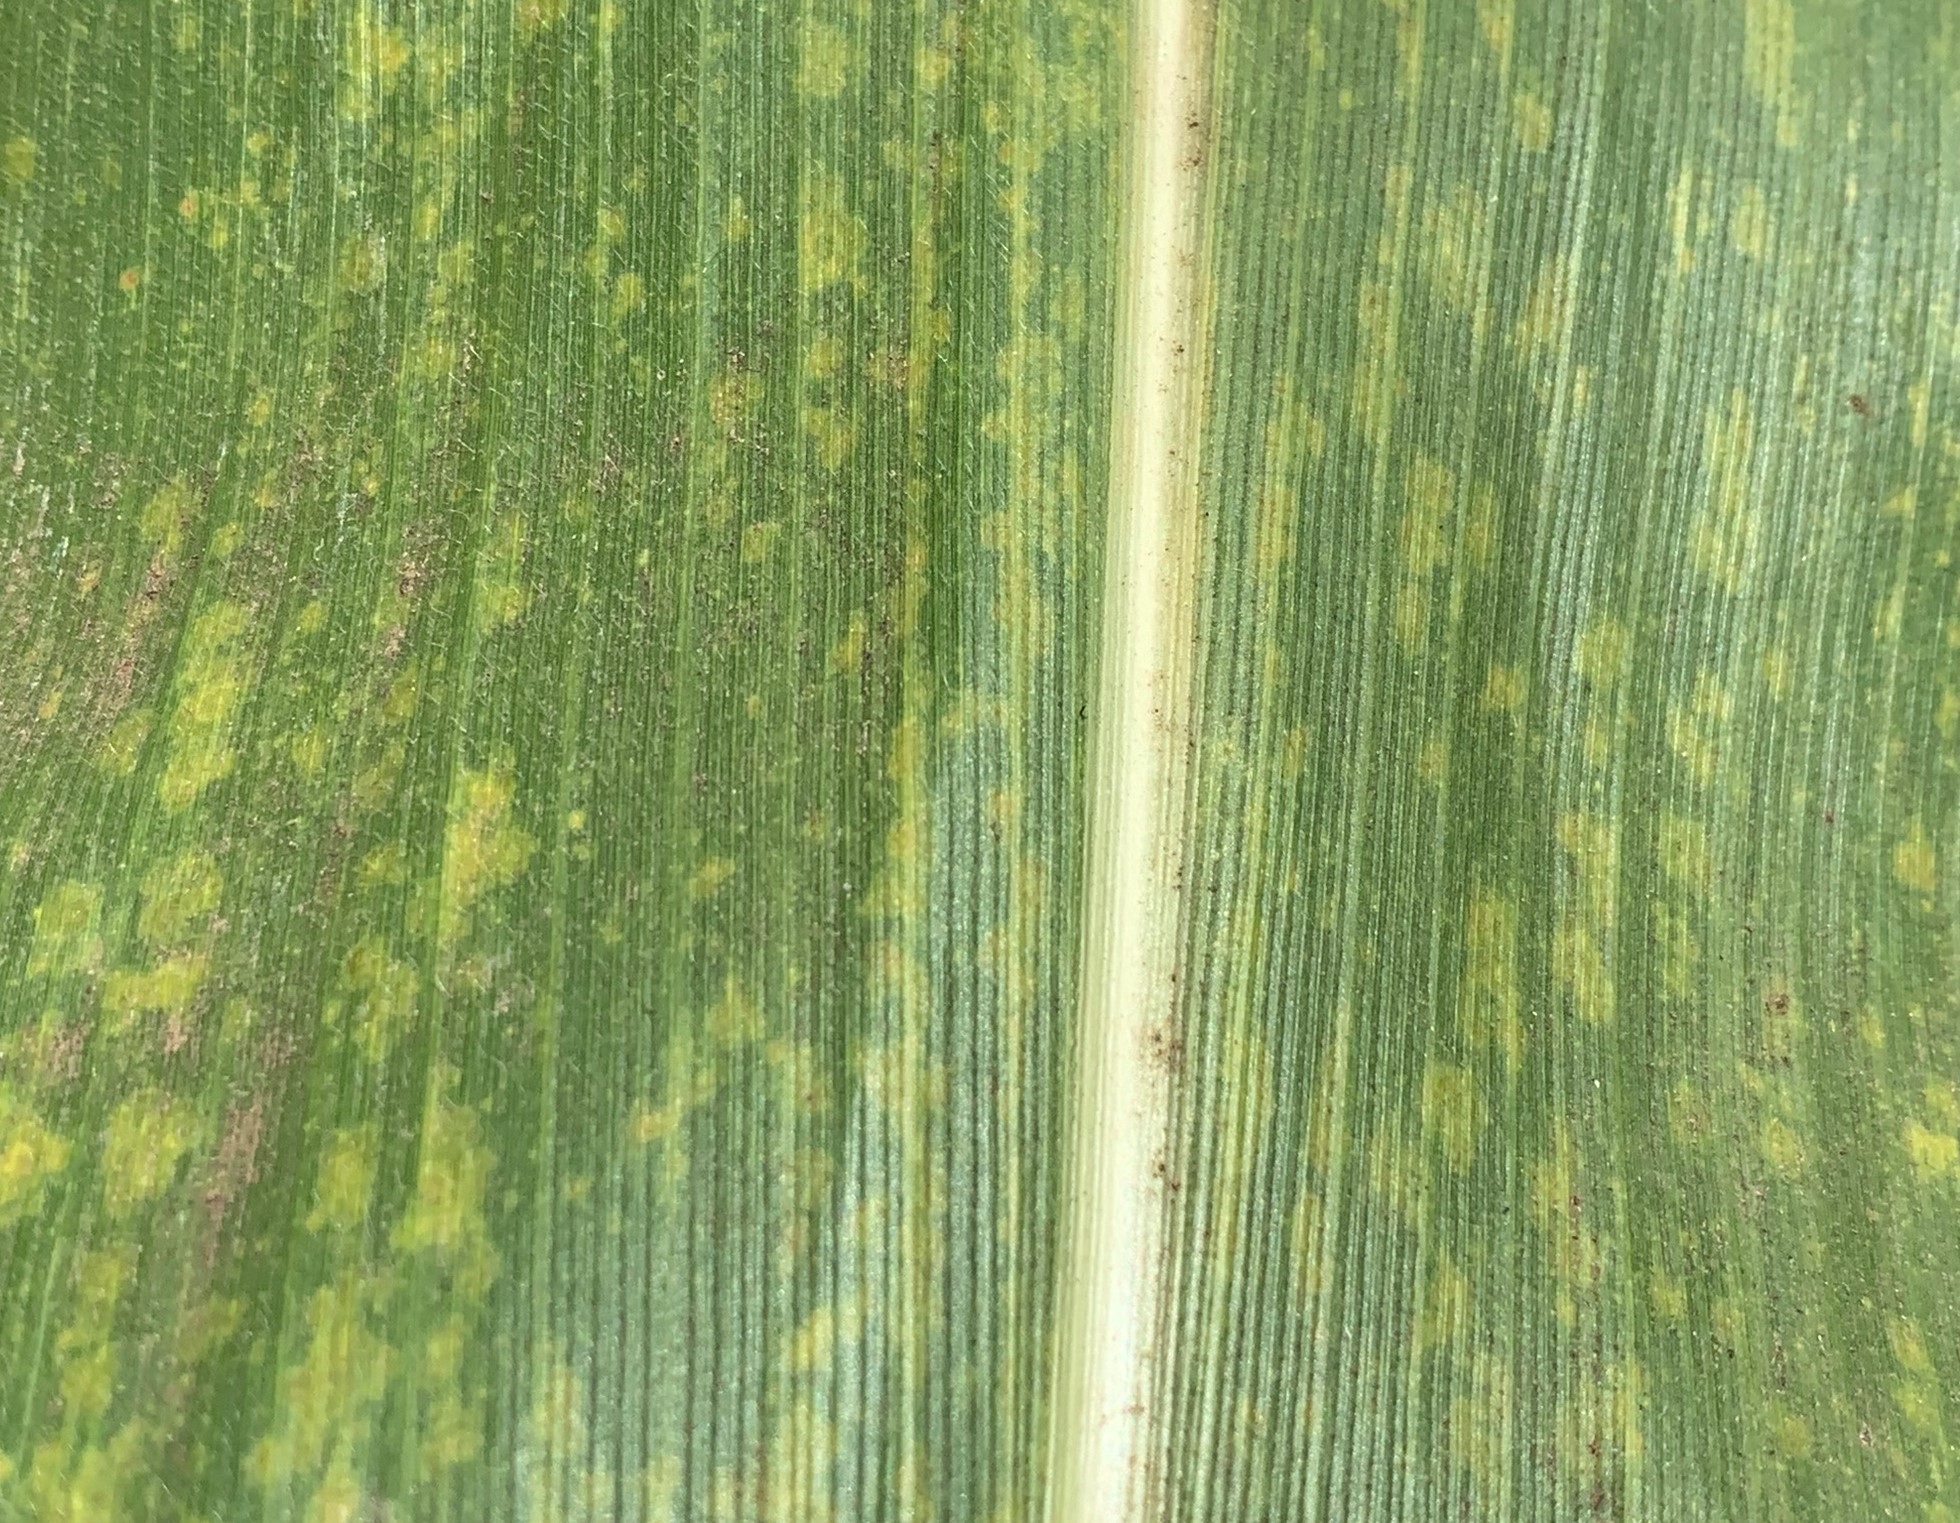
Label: MLN